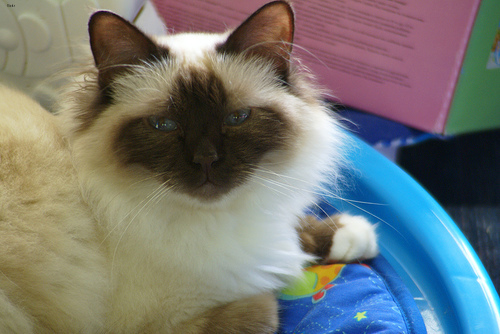
Animal: cat
Breed: birman